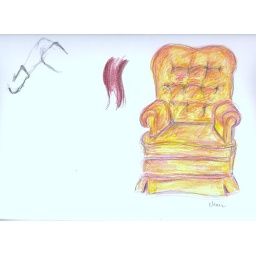
i drew the green chair that is in our living room, only i made it orange and pink